Amanda Knox: Murder on Trial in Italy

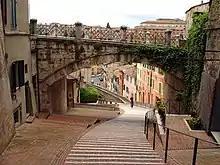
View of hillside steps in Perugia

The film indicates that police had found Kercher's DNA on the tip of the blade of a knife. The substance that the prosecution claimed included Kercher's DNA was found on the dull side of the blade. In the film, the prosecutor accuses Knox and Sollecito of returning to the murder scene hours later and cutting Kercher's bra from her body and moving the body to stage the crime scene. Neither at the trial nor in the investigation was anything found to indicate that Kercher's body had been moved or that the bra clasp had been removed hours after she died. The film presents the victim as being stabbed horizontally across the throat. Autopsy reports describe the wounds as stabs to the side or back of the neck, with smaller punctures to the front.